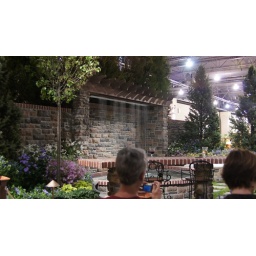
This exhibit showed a outdoor patio with a brick bar ,watel flowing over the stone wall and real trees and flowers.